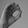
ASL letter: O